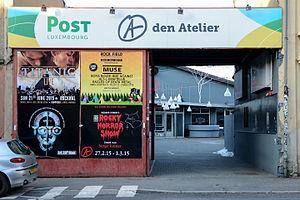
Den Atelier est une salle de concert de Luxembourg-Ville, dans le quartier d'Hollerich. Son nom est un clin d'oeil à l'allemand et au français. Cet ancien garage Renault a été transformé en salle de concert pendant l'été 1995, et a ouvert ses portes au public le 23 octobre 1995.